Beldanga railway station

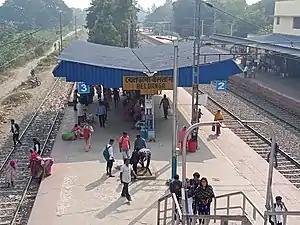

Beldanga is a railway station of the Sealdah-Lalgola line in the Eastern Railway zone of Indian Railways. The station is situated beside National Highway 12 at Beldanga in Murshidabad district in the Indian state of West Bengal. It serves Beldanga town and the surrounding villages. Total 34 trains including Hazarduari Express, Lalogola Passengers and few EMUs pass through the station. The distance between and Beldanga is .